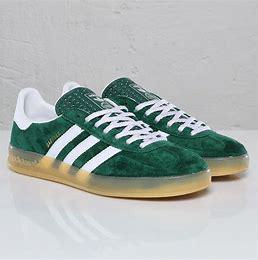
Brand: Adidas
Model: Gazelle Bold